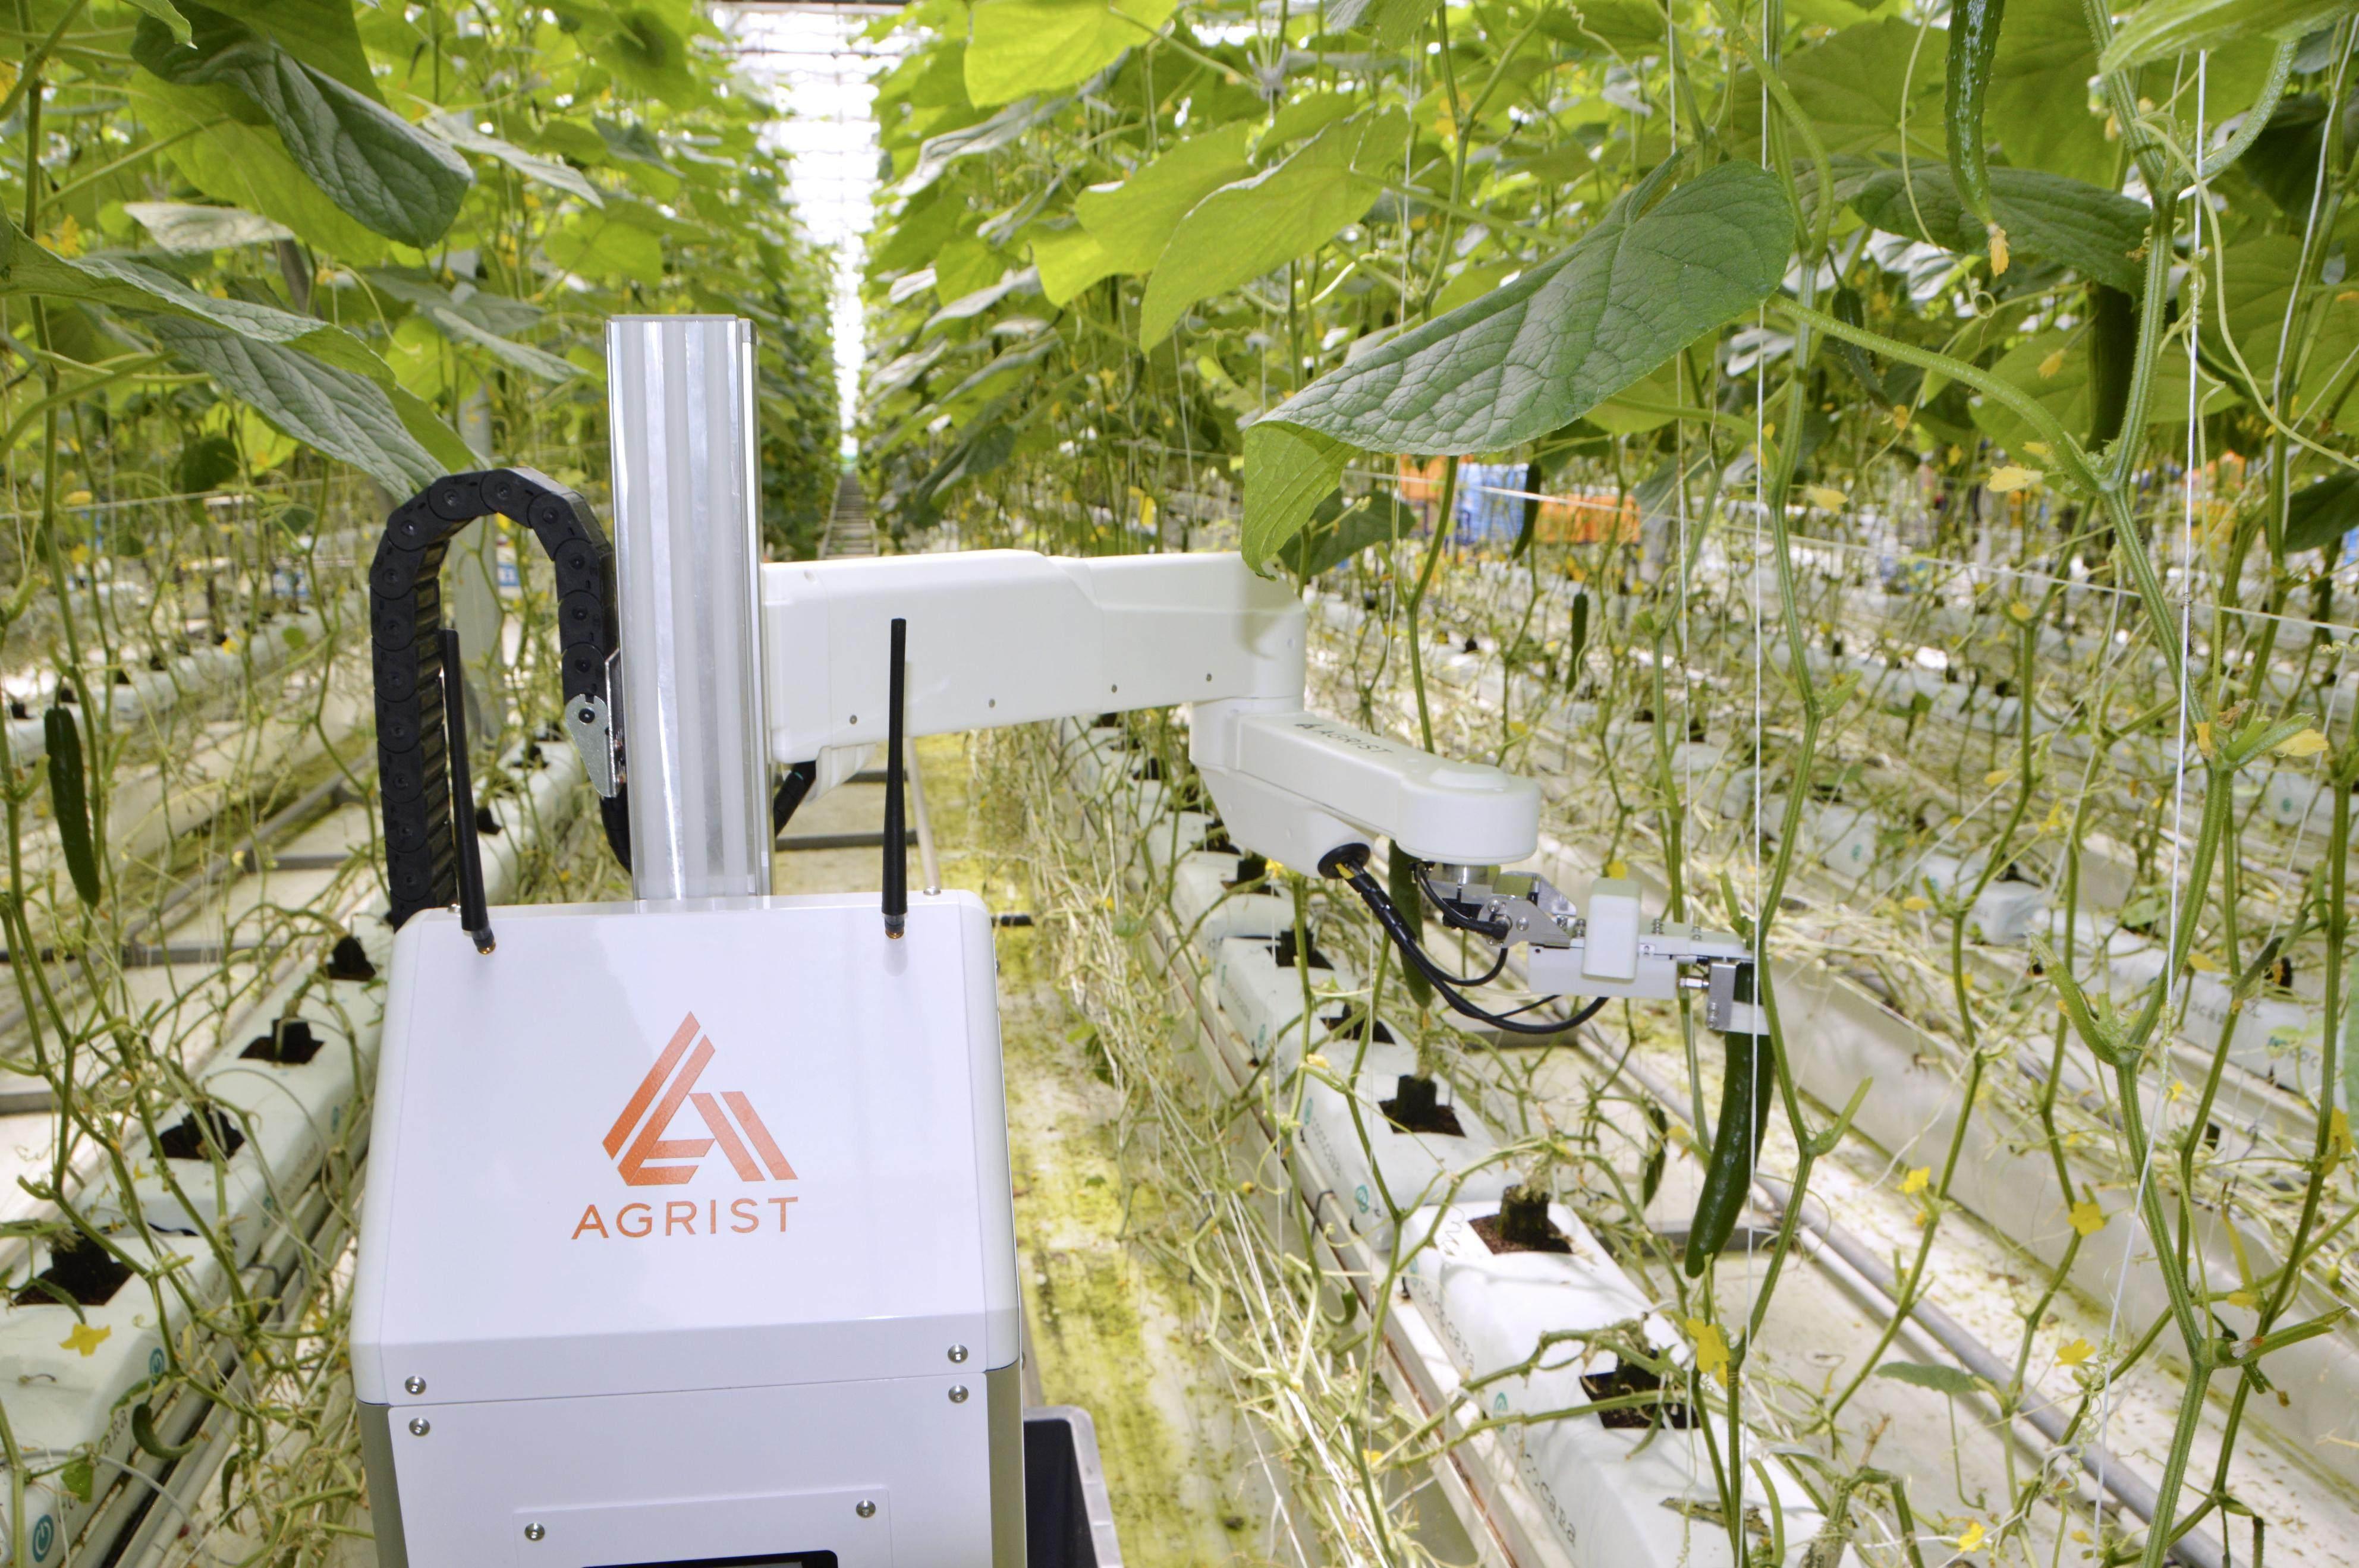
Mashine ya rangi nyeupe iliyochorwa nembo na kuchapishwa maneno yasomekayo "AGRIST", katika eneo lenye miche iliyoota na kuchipua kwa rangi ya kijani kibichi. Ikiashiria kuwa ni mashine itumikayo kwa ajili ya shughuli za kilimo.